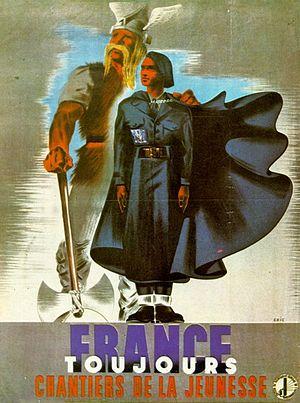
Affiche chantiers de jeunesse
Les Chantiers de la jeunesse française, souvent appelés chantiers de jeunesse, étaient une organisation paramilitaire française ayant existé de 1940 à 1944. Elle devait être un lieu de formation et d'encadrement de la jeunesse française.